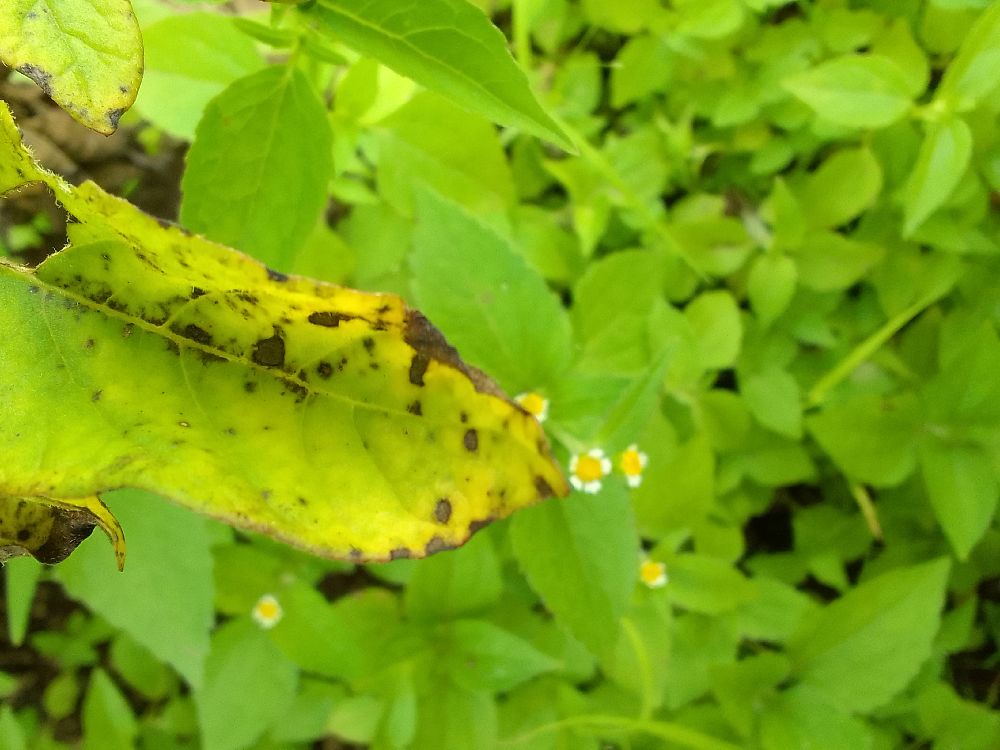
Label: Early blight